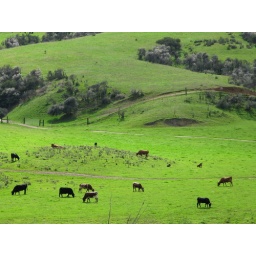
sun through window in cloud lit this scene near san timoteo canyon